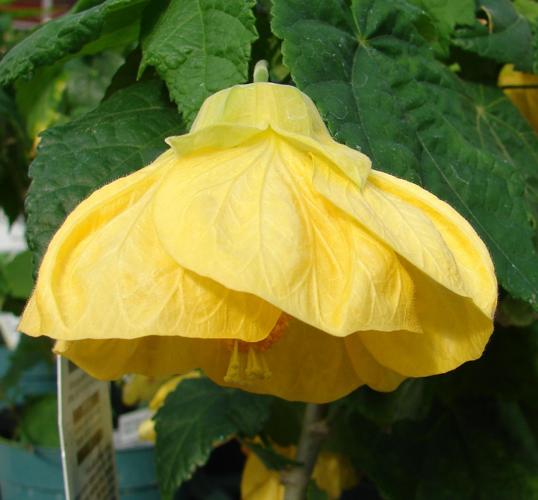
Label: mallow